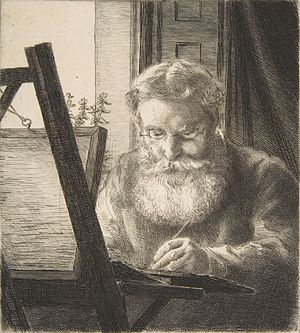
Edwin Edwards (kunstner)
Edwin Edwards var en engelsk maler og raderer.